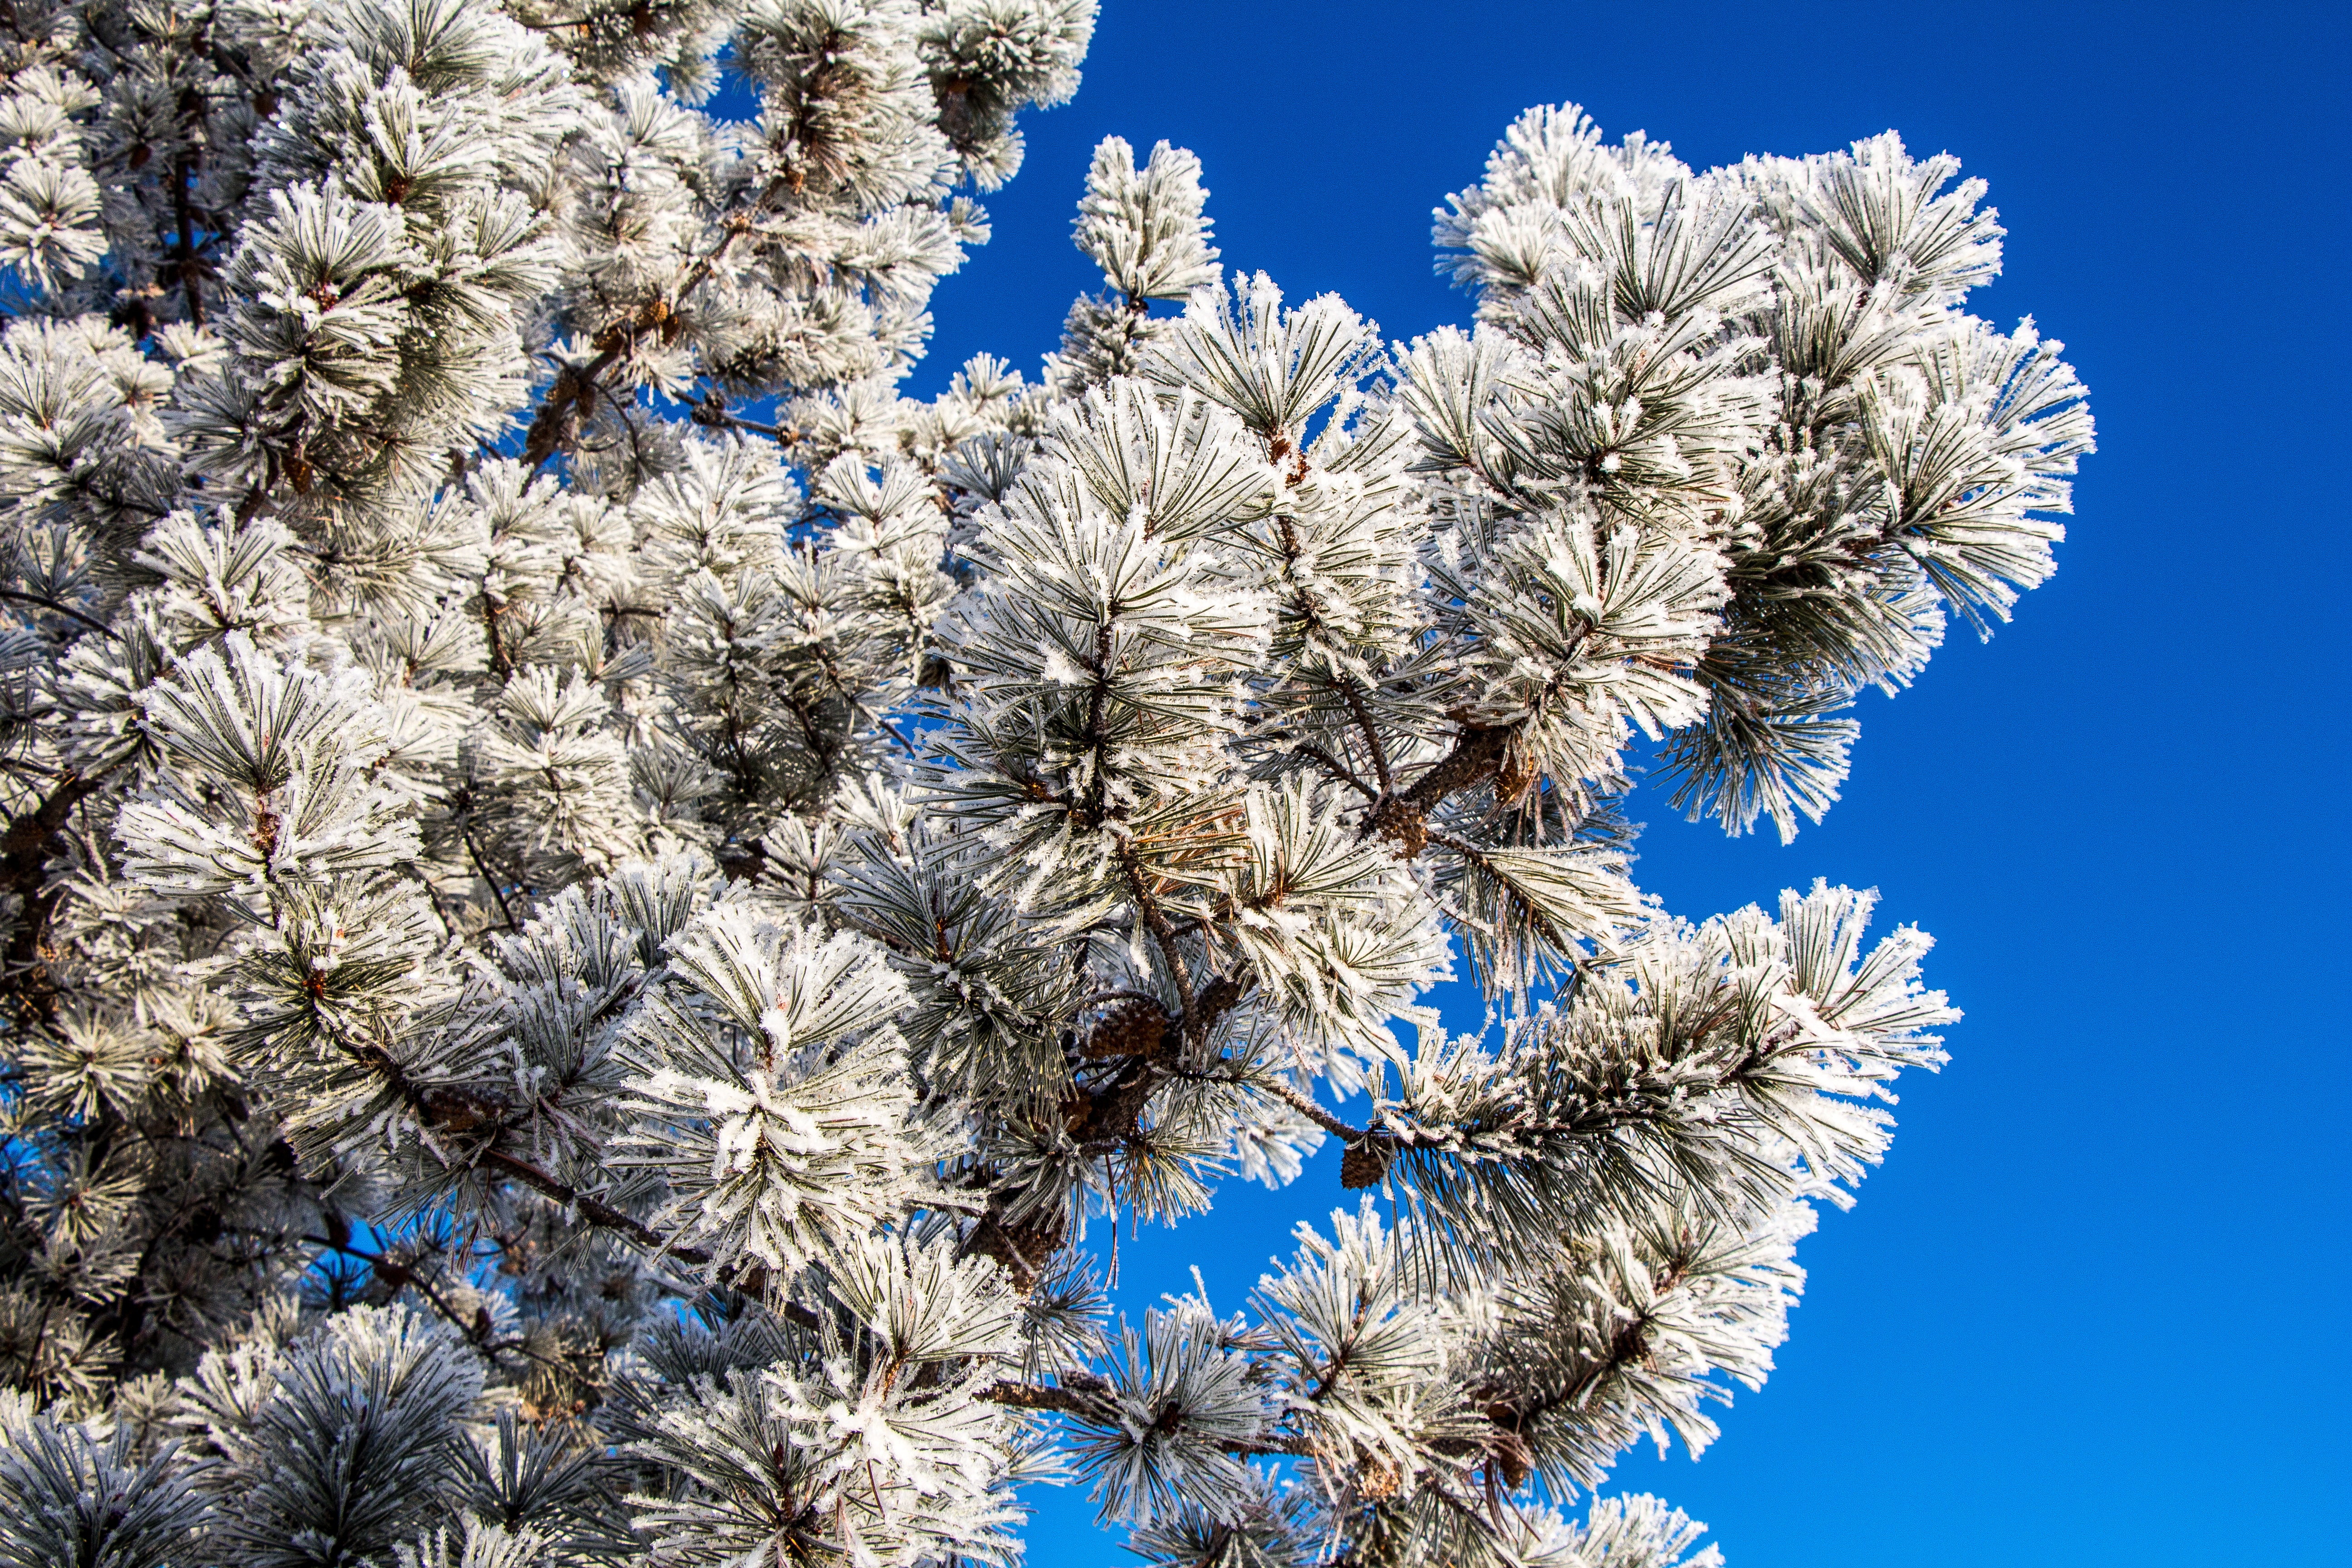
tree, nature, forest, wilderness, branch, blossom, snow, cold, winter, plant, sky, wood, white, flower, frost, pine, pine needle, evergreen, blue, christmas, fir, flora, season, spruce, december, xmas, ecosystem, flowering plant, hoar frost, woody plant, land plant